1983 World Rally Championship

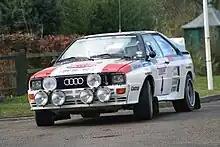
An ex-Mikkola Audi Quattro A2

Competition was fierce both for drivers and manufacturers. The works battle quickly centered on the Audi and Lancia, and over the course of the season the two cars won 10 of the 12 events and sit on 30 of the year's 36 podium positions. Lancia emerged on top, returning the manufacturer to glory for the first time since the company seized three consecutive titles in the mid-1970s, despite deciding not to participate in last two events. Audi's performance was impressive and the car was improved in the second half of the season, winning three of the final four events to nearly catch the Italian maker (who, of course, withdrew from two last events, leaving Audi with little competition).